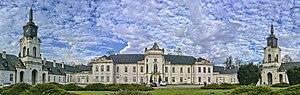
Radzyń Podlaski est une ville dans la voïvodie de Lublin, dans le powiat de Radzyń Podlaski, située dans l'est de la Pologne.